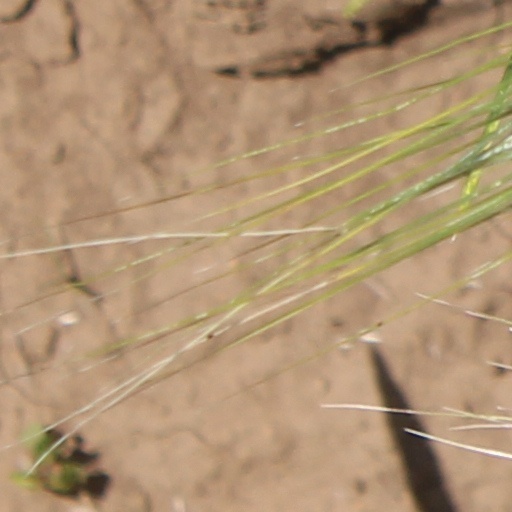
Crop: wheat